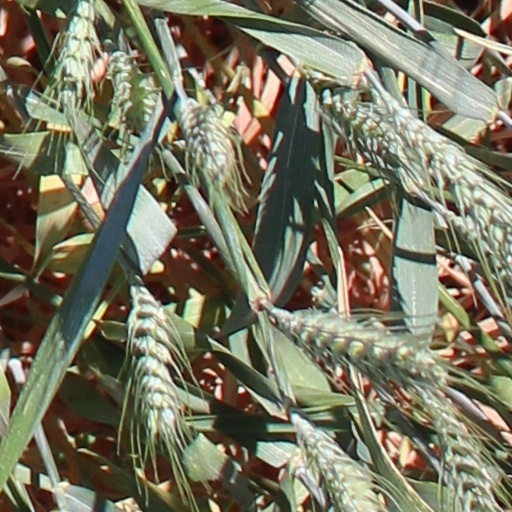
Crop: wheat